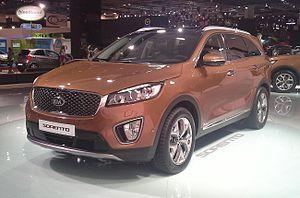
Le Kia Sorento est un SUV produit en trois générations par le constructeur coréen Kia Motors depuis 2002.